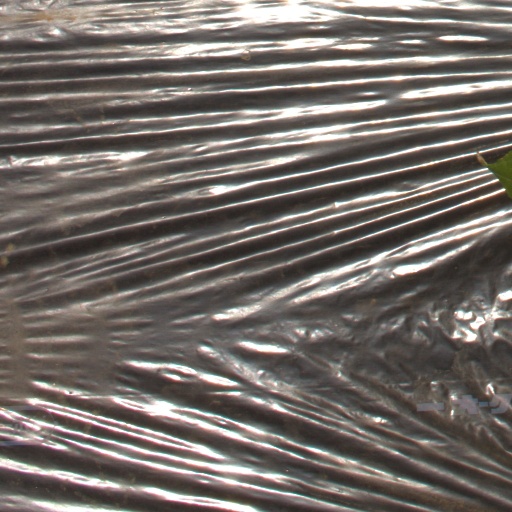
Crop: Jerusalem artichoke